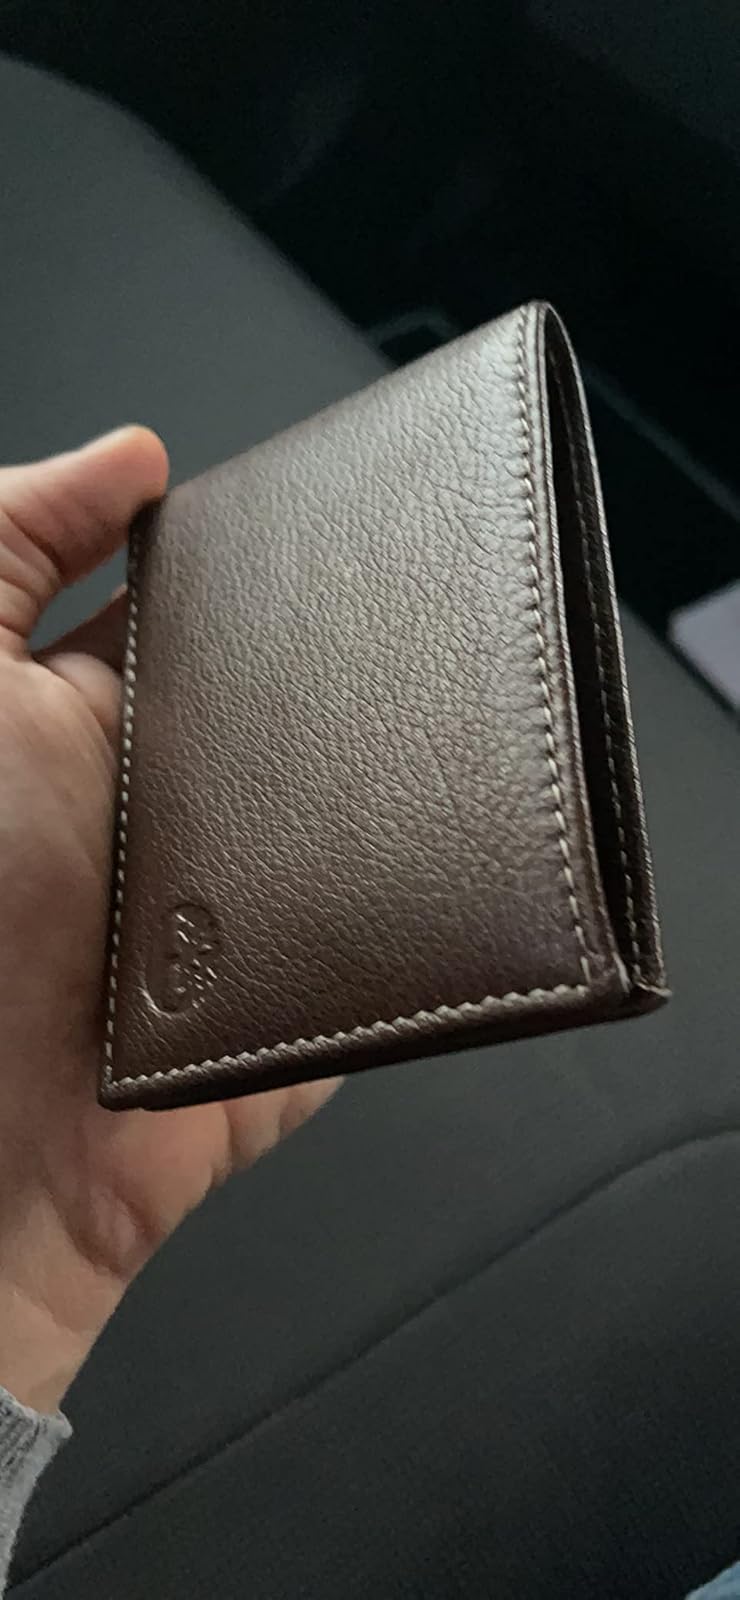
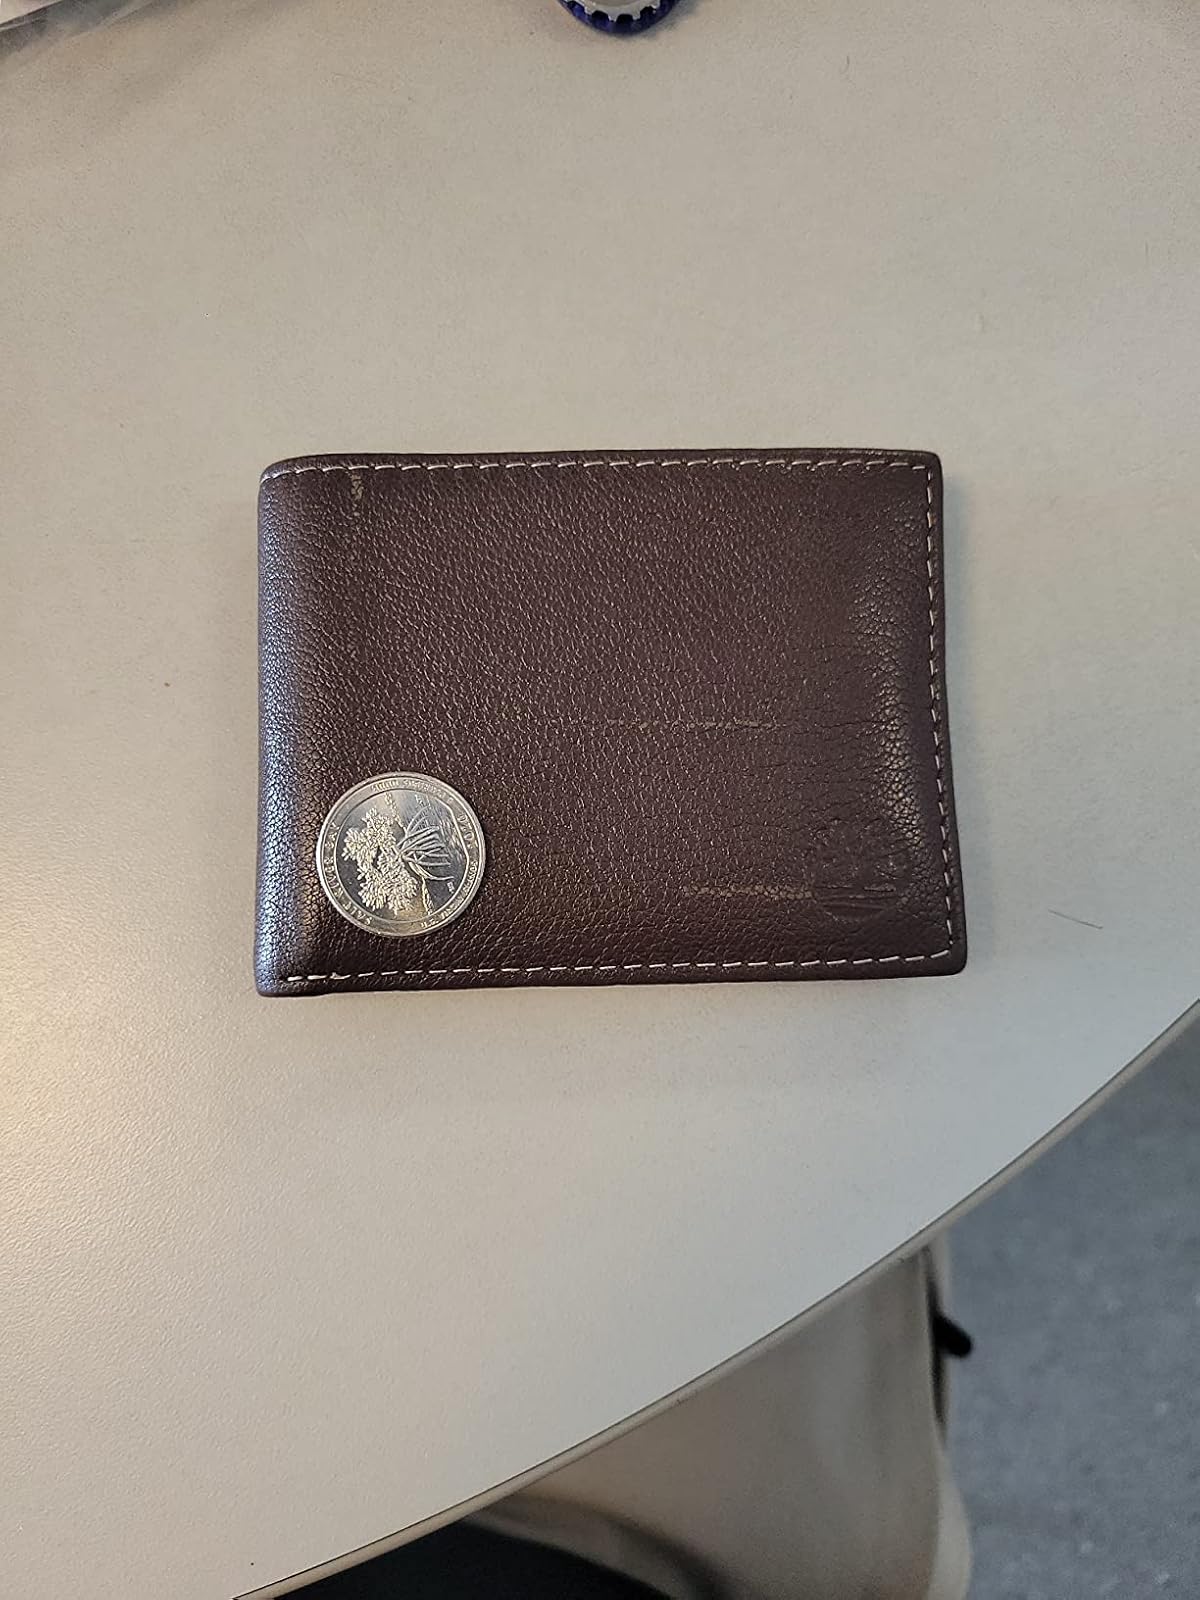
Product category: accessories_wallet
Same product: yes